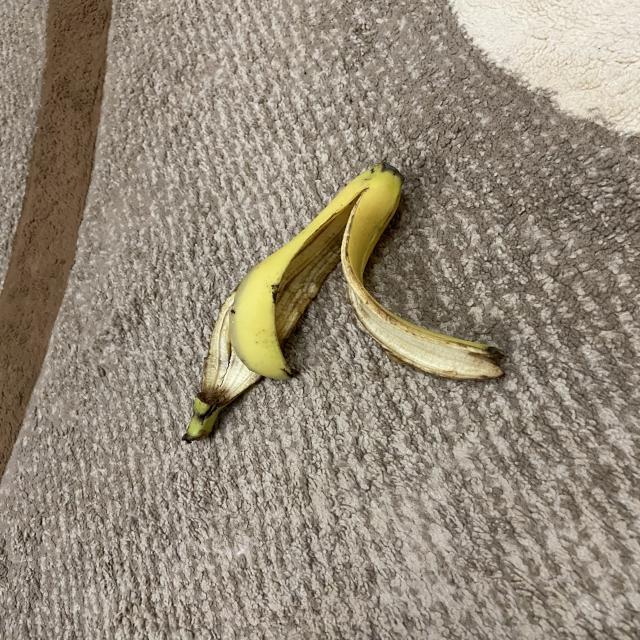
Label: bananas